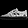
Label: Sneaker